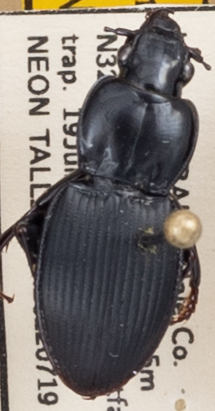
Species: Cyclotrachelus convivus
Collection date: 2022-07-19
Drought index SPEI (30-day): -0.46
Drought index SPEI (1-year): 0.32
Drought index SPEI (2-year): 1.13